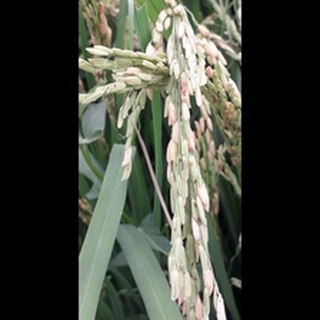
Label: diseased_rice